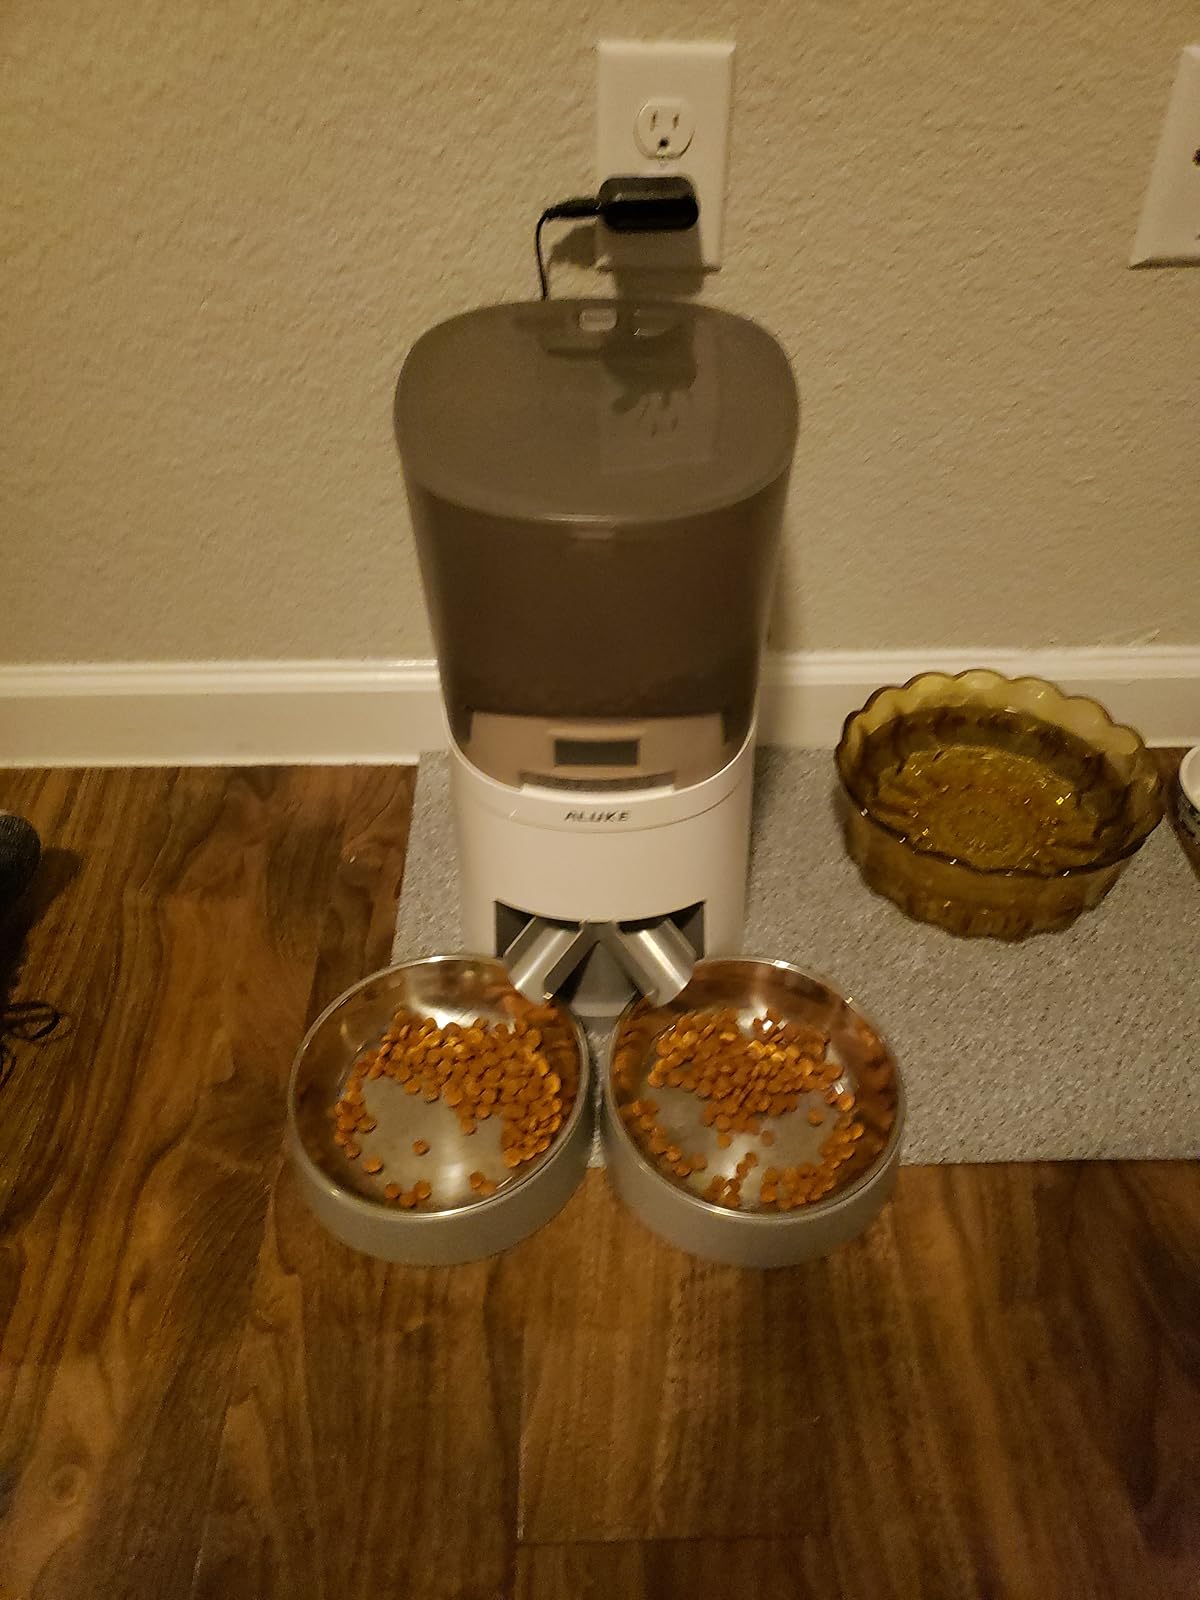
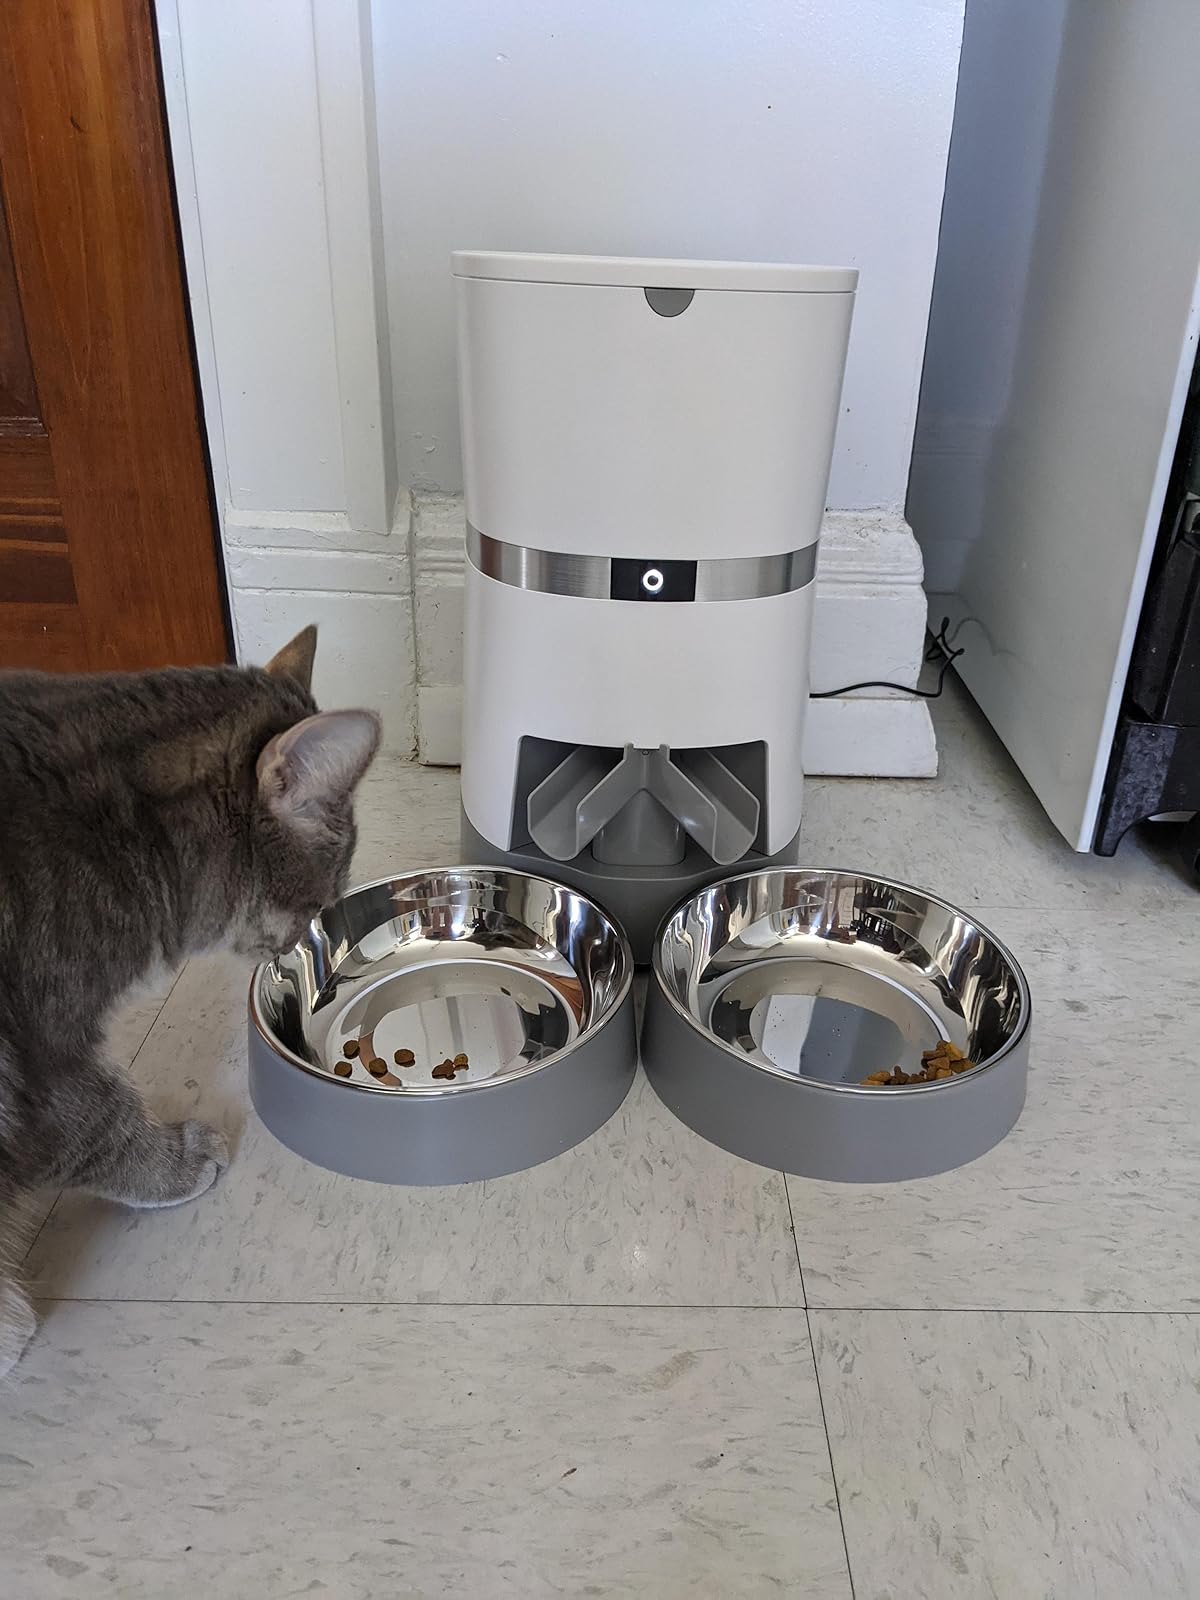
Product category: items_feeder
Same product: no